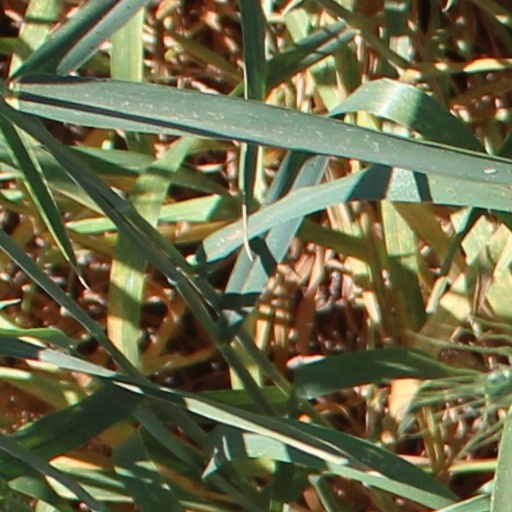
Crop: wheat